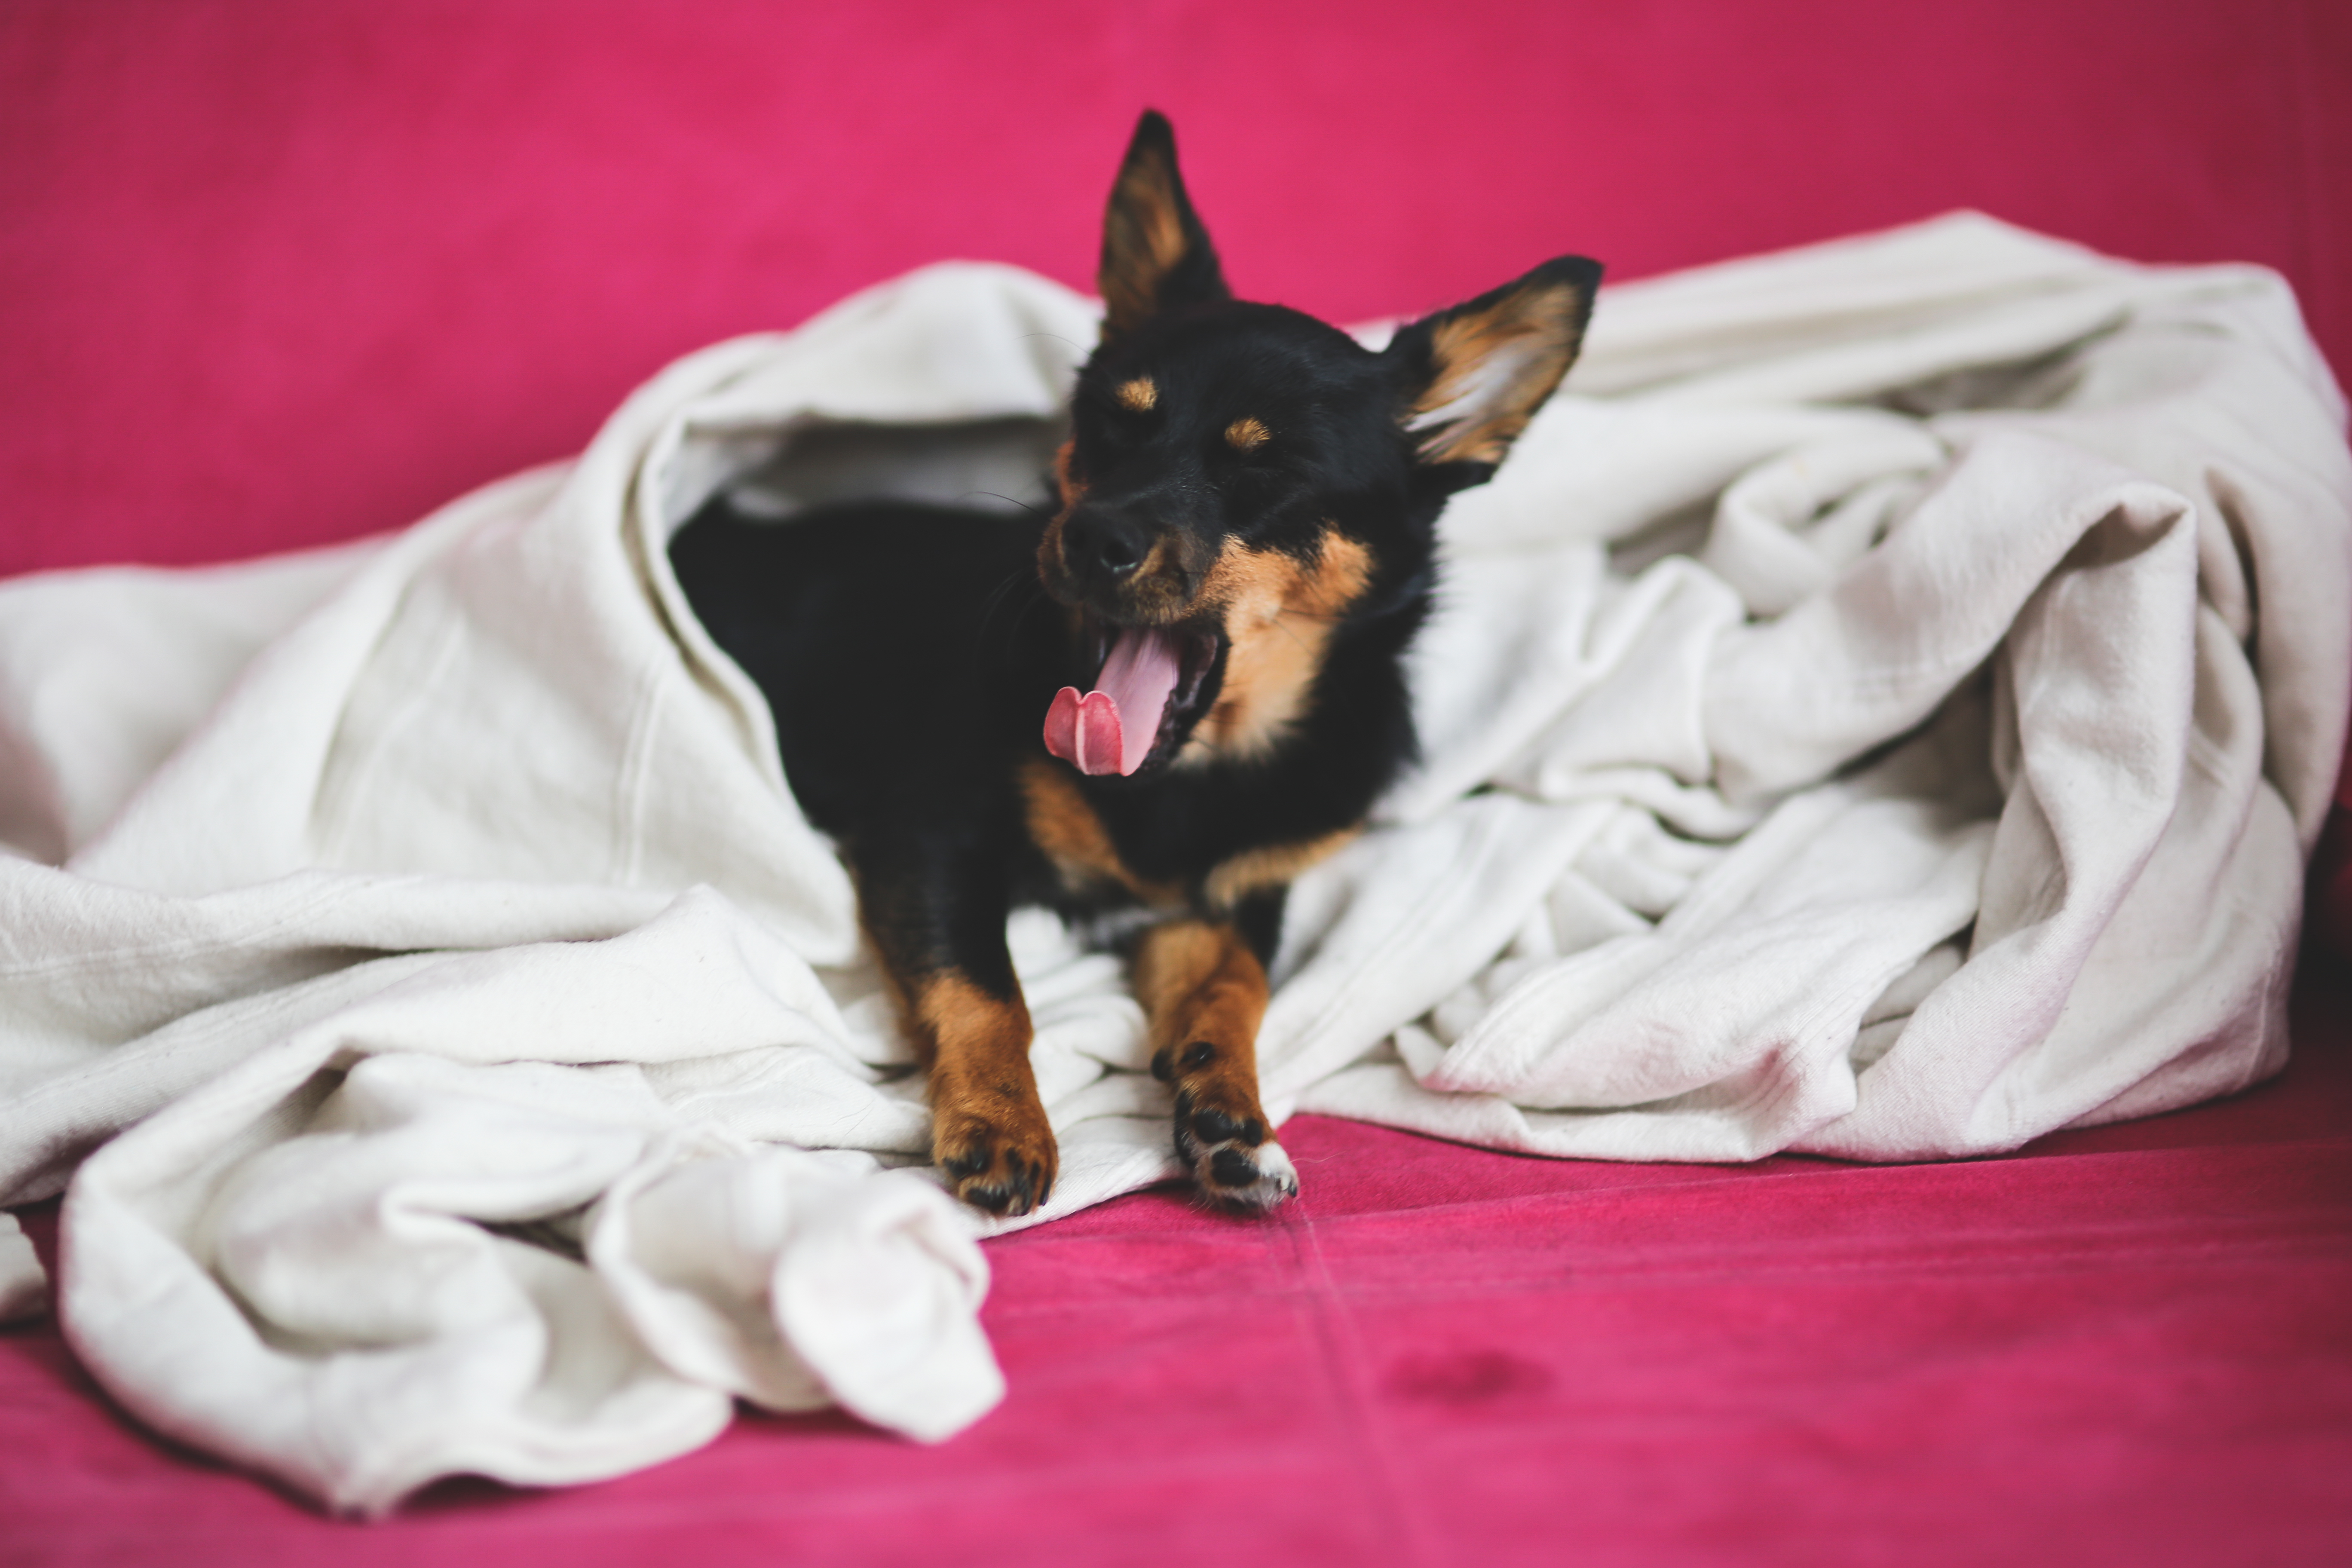
puppy, dog, animal, pet, mammal, blanket, sleepy, vertebrate, yawning, terrier, dog like mammal